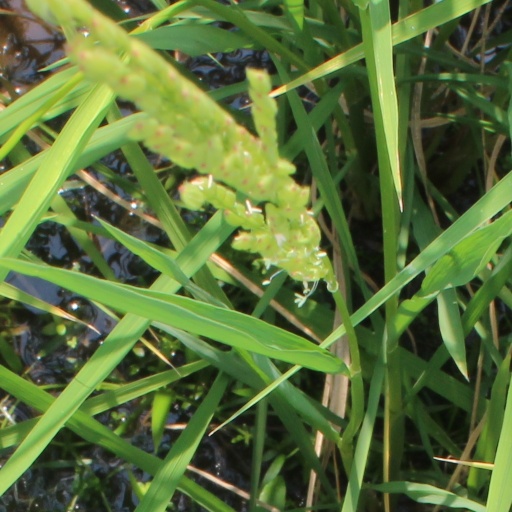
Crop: rice